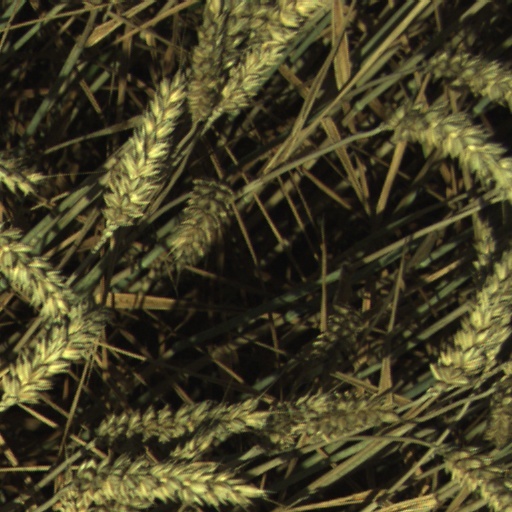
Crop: wheat